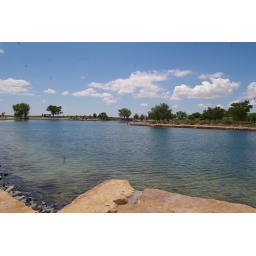
A small lake that was built around some shifting sand dunes